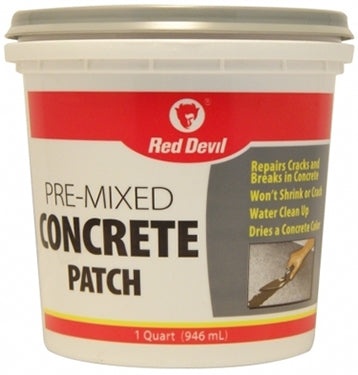
PATCH QT CONCRETE PREIXED
Pre-mixed Concrete Patch is ready-to-use concrete patch for the repair of holes, cracks, breaks and other imperfections in concrete or masonry surfaces. Not recommended for areas subject to vehicular traffic. Use on concrete, masonry, brick, or block. Interior/exterior use. Maximum flexibility. Paintable. Won’t shrink or crack. Water clean up. Dries to a gray color. 1 quart.
Brand: Red Devil
Category: Hardware > Building Consumables > Masonry Consumables > Cement, Mortar & Concrete Mixes > Concrete Mixes